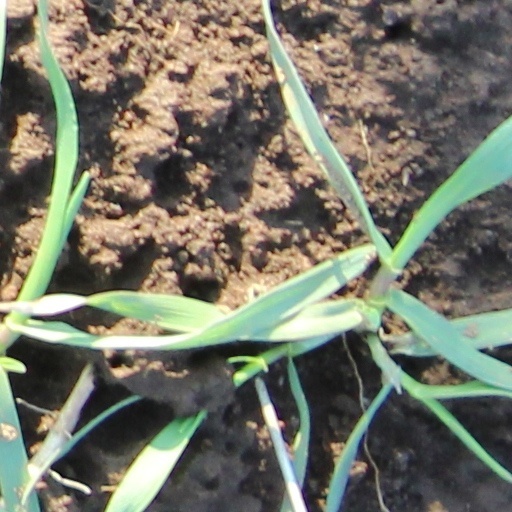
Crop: wheat